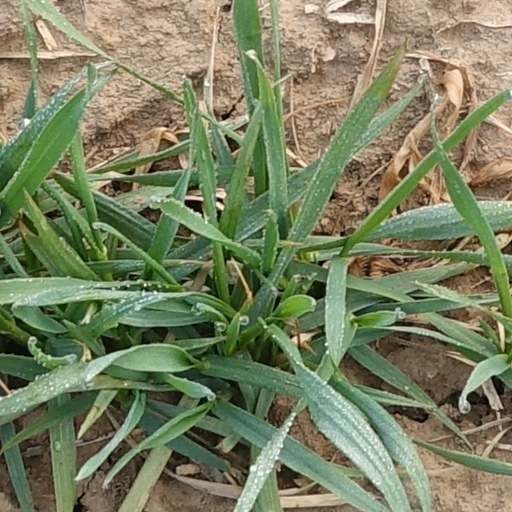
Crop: wheat